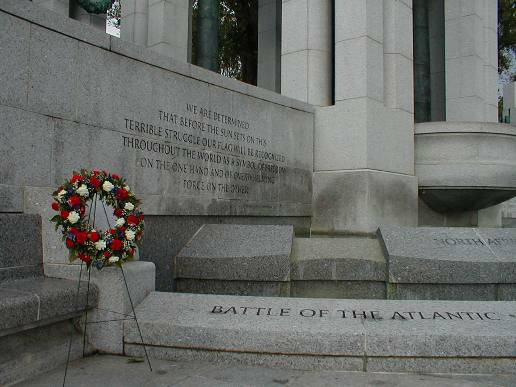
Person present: No